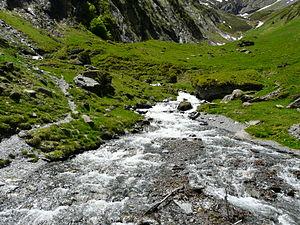
La Pique à quelques centaines de mètres de sa source, Hospice de France, Bagnères-de-Luchon, Haute-Garonne, France.
La Pique est une rivière du sud de la France qui coule dans le département de la Haute-Garonne, dans l'ancienne région Midi-Pyrénées, aujourd'hui en Occitanie. C'est une rivière purement pyrénéenne et un affluent direct de la Garonne en rive gauche.